QI

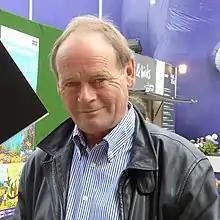
Veteran comedy producer John Lloyd was the driving force behind "QI"'s creation.

In a number of episodes, either the set, the panellists' clothing, the opening theme, or a mixture of all, are changed to match the episode's theme. For example, in "Denial and Deprivation", the set was replaced with an auctioneer stand for Fry and school desks or side tables for the panellists, and the lighting was stripped down; while in "Health and Safety", the panellists wore hard hats, safety glasses, and bright yellow work vests and Fry wore a doctor's white coat and stethoscope.